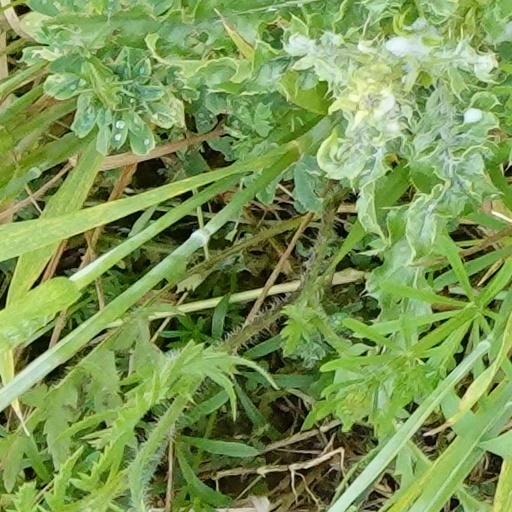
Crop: wheat